Urnfield culture

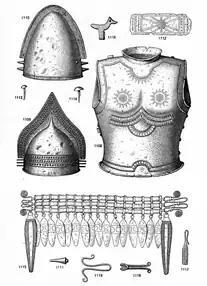
Urnfield culture bronze cuirasse, helmets and ornaments

The Urnfield culture was located in an area stretching from western Hungary to eastern France, from the Alps to near the North Sea.